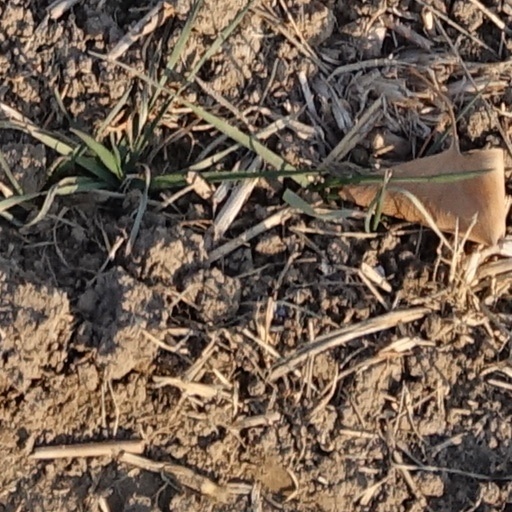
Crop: wheat